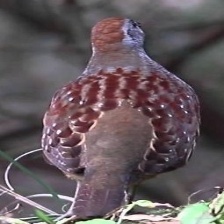
Species: CHINESE BAMBOO PARTRIDGE
Scientific name: BAMBUSICOLA THORACICUS
ImageNet parent category: partridge